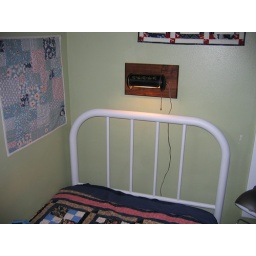
Reading lamp finally installed over guest bed